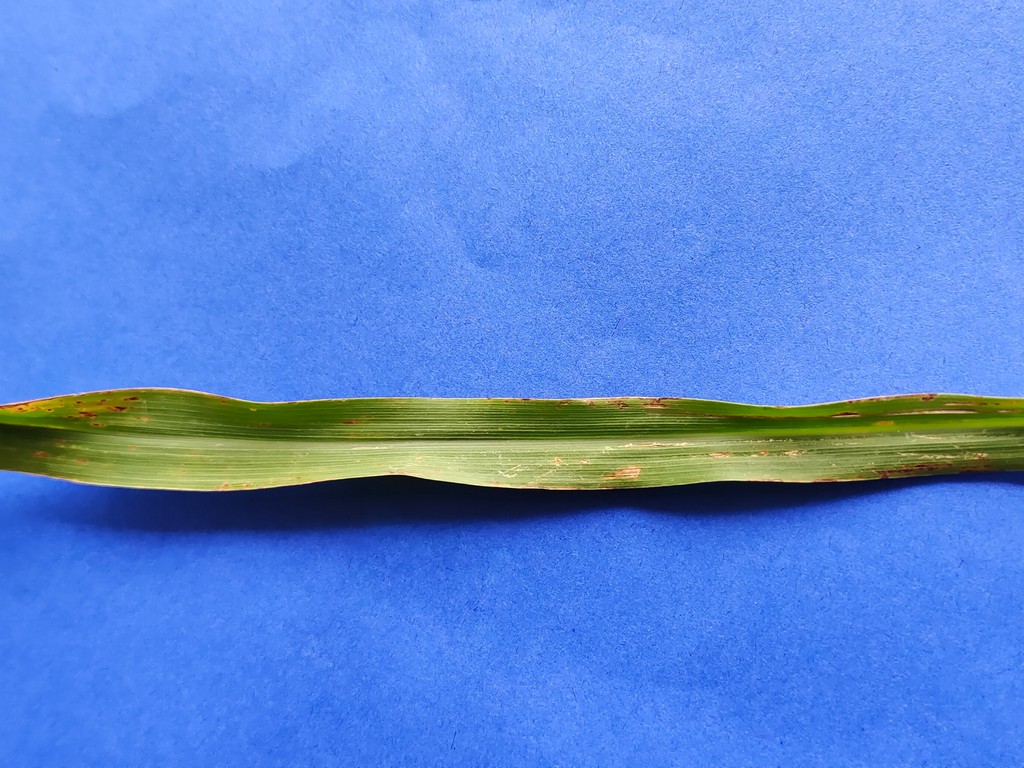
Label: Unhealthy